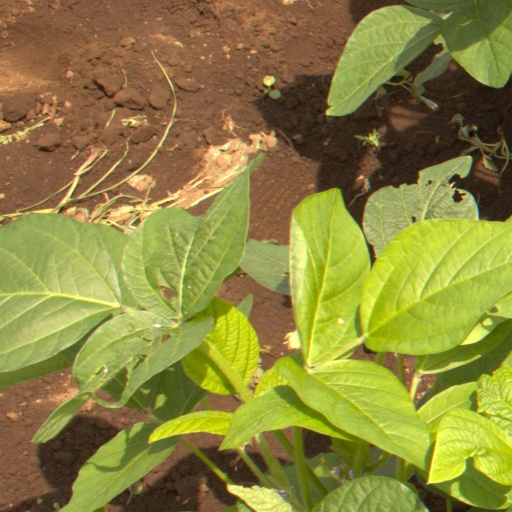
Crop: soybean